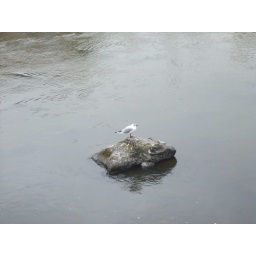
A bird in the middle of the river